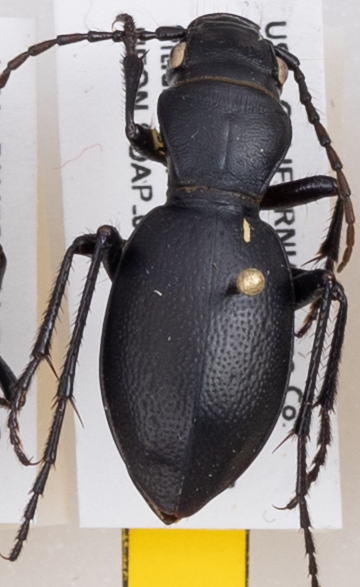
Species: Omus californicus
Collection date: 2018-07-02
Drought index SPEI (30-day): -0.884
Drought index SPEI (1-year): -0.32
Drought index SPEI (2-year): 0.8